Megumi Kanda

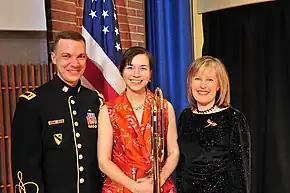
Megumi Kanda with conductor 1LT Joel DuBois and composer Amy Mills.

Kanda has published two trombone method books, "The One Hundred" (2015)"," and "Trombone Unlimited" (2020). Her first book, "The One Hundred," is an extensive book of common trombone excerpts. She also includes her own commentary on these excerpts. Her second, and most recent book, "Trombone Unlimited", is a detailed method book that aids in technical and musical studies.